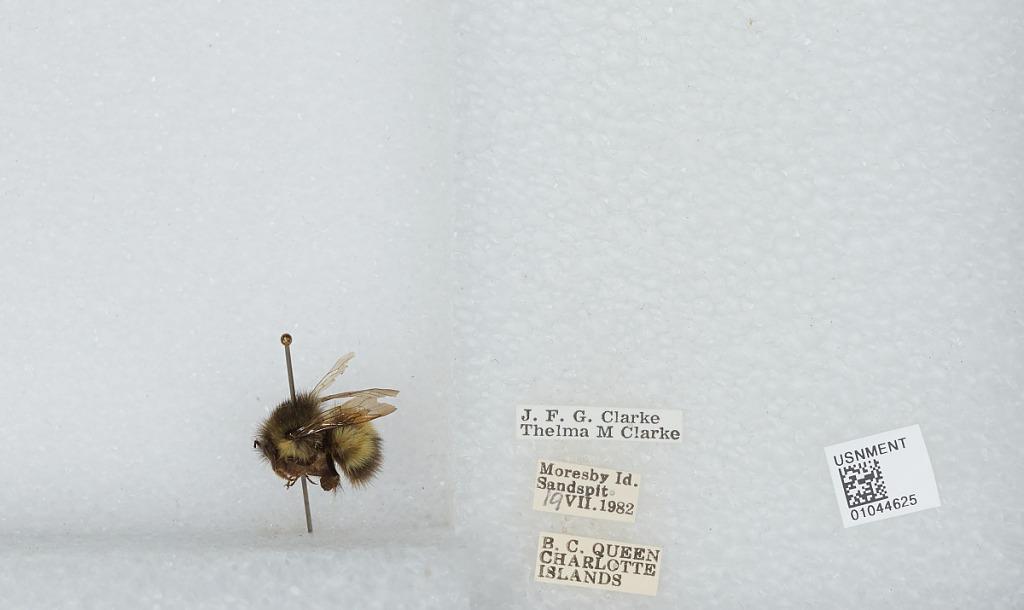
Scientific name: Bombus sp.
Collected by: J. Clarke & T. Clarke
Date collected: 1982-7-19
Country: Canada
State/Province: British Columbia
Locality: Queen Charlotte Islands, Moresby Island, Sandspit
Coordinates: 48.6994, -123.299